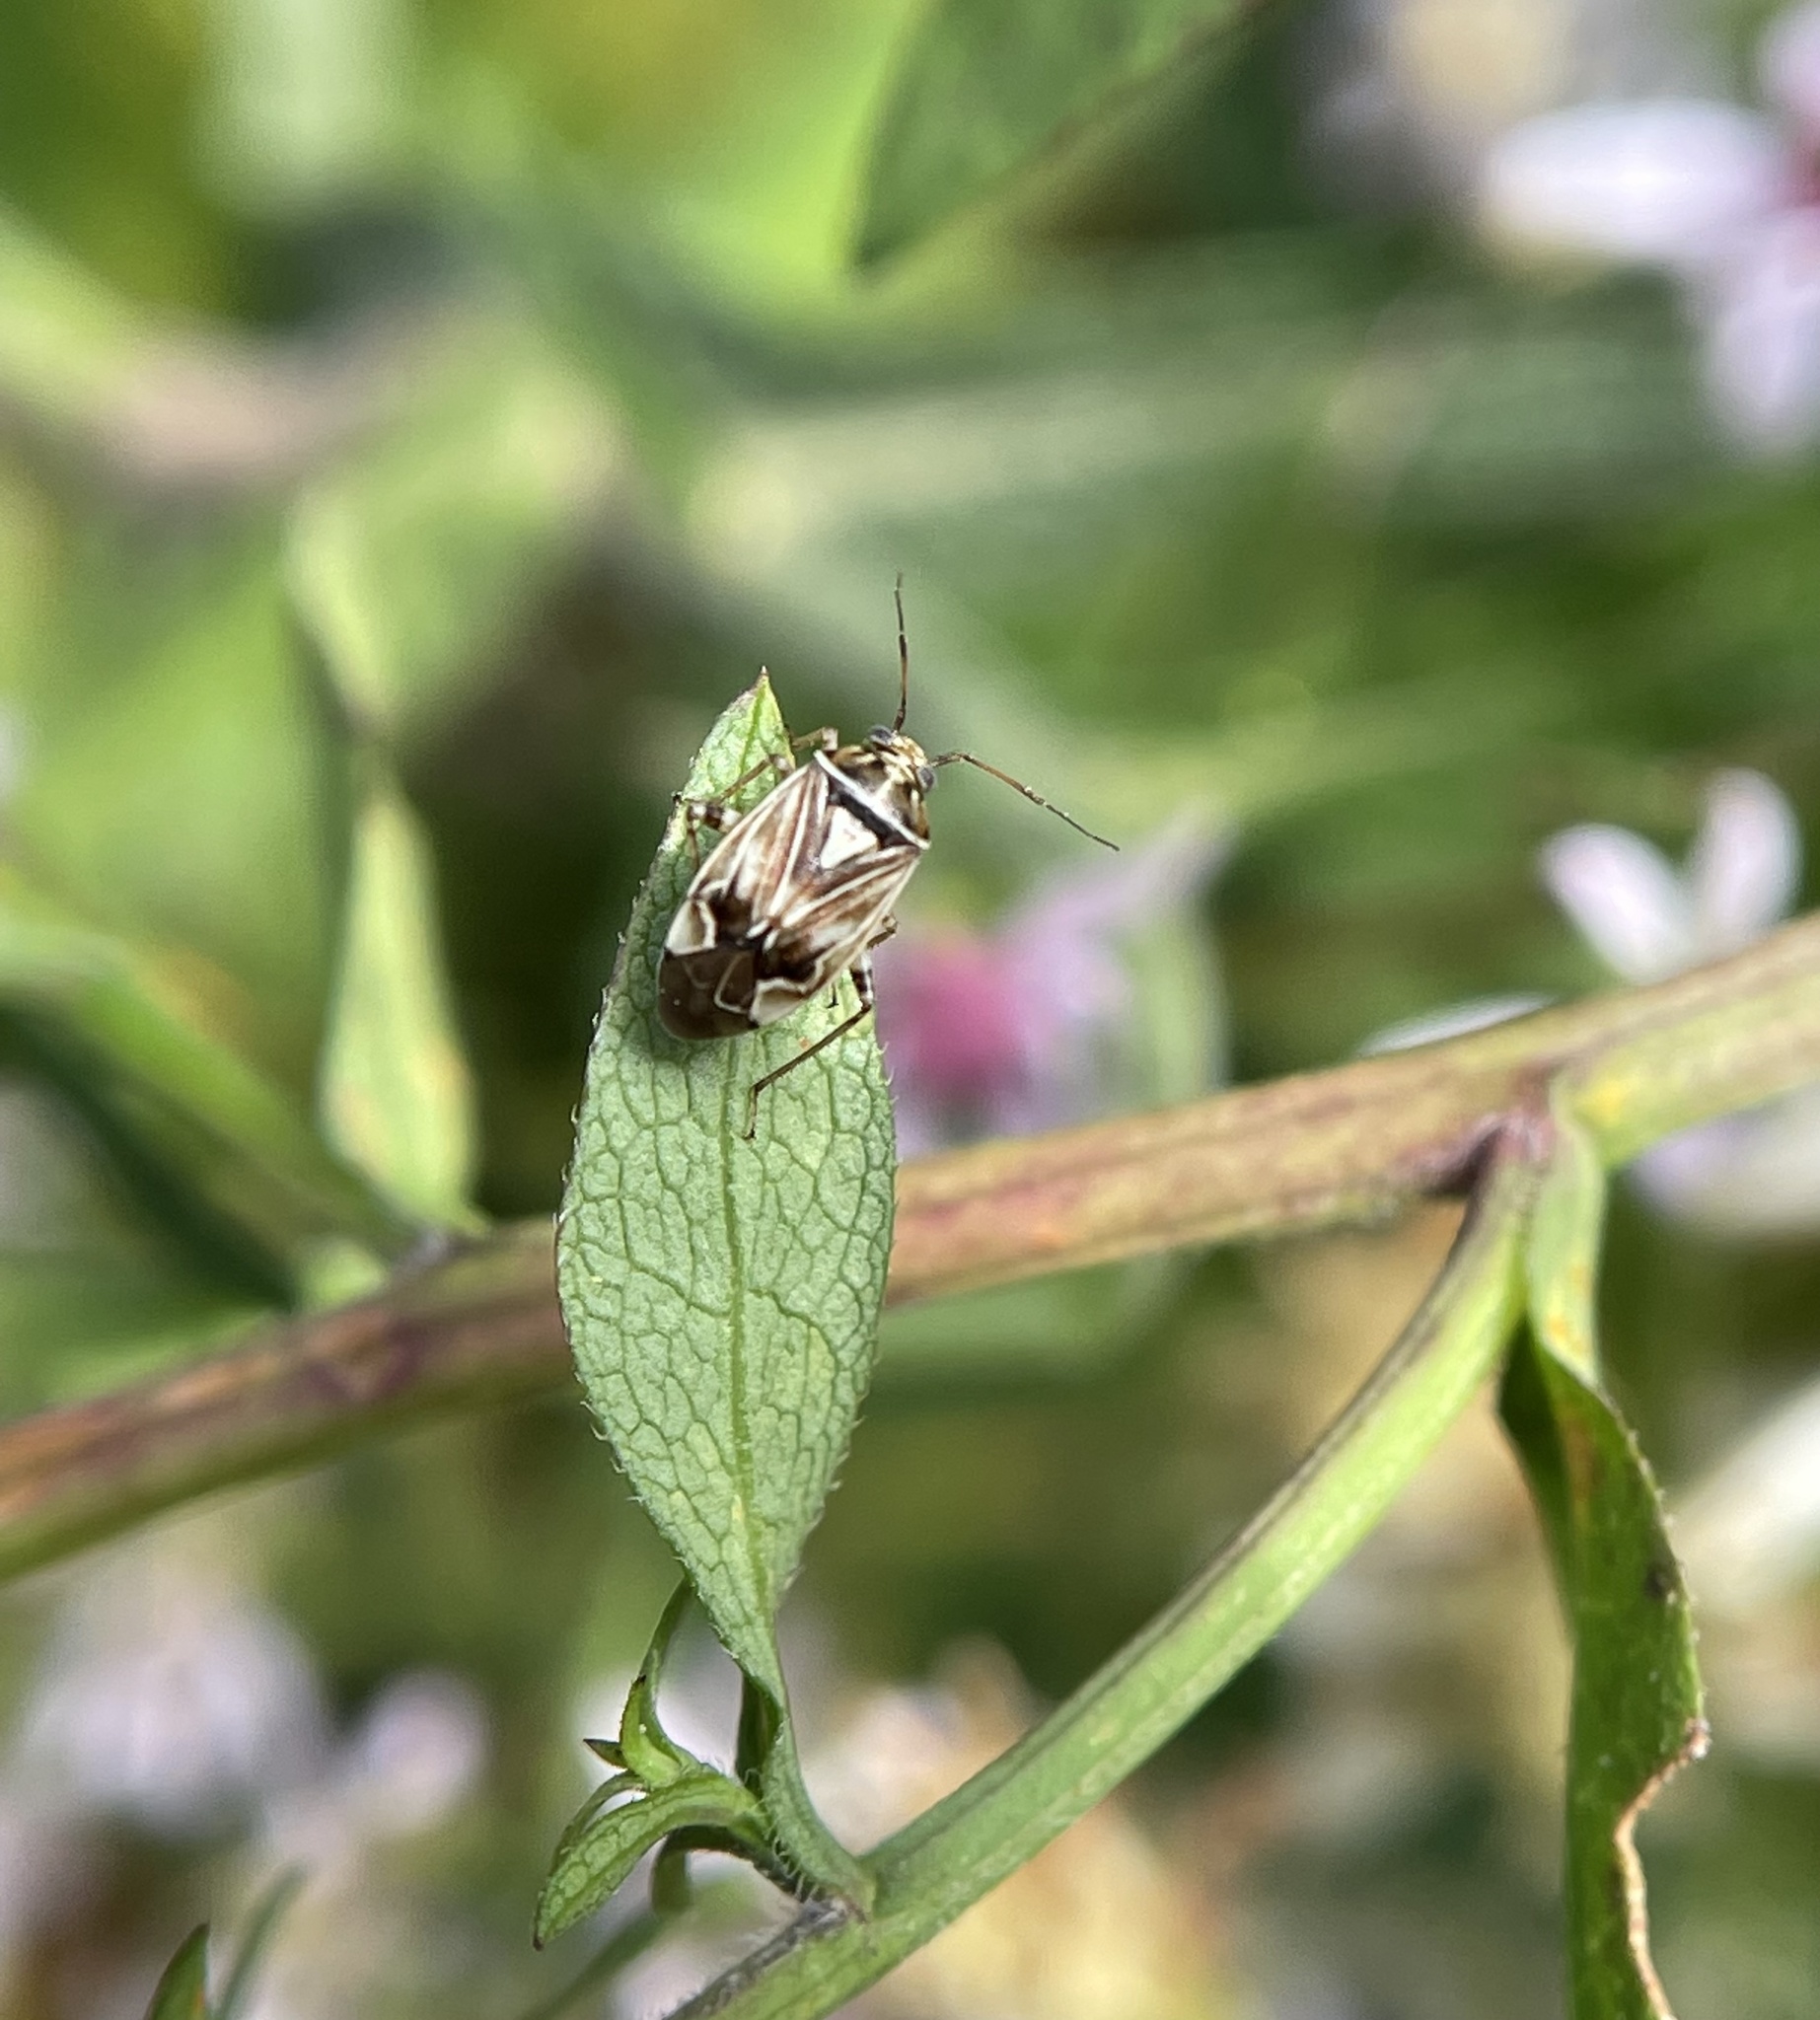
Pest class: lygus_bug